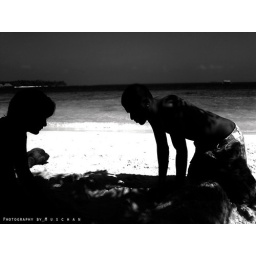
Building up of a sand castle in progress !